Sandusky, Ohio

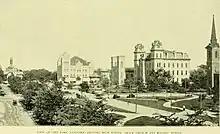
The view of city park in 1897

This area was a center of trading and fortifications since the 18th century: the English, French, and Americans had trading posts and forts built on both the north and south sides of Sandusky Bay.